Big Blood

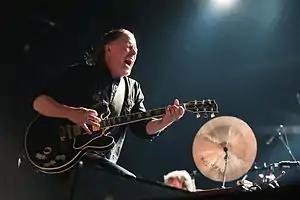
Swans performing live in 2012—the same year Big Blood featured on the band's album "The Seer"

In 2012, Big Blood released a split album with fellow Maine musician Micah Blue Smaldone on Immune Records. The same year, Kinsella and Mulkerin featured on the Swans album "The Seer", which also featured guest appearances from Karen O of Yeah Yeah Yeahs, members of Low, members of Akron/Family, Grasshopper, and Ben Frost, among others. The duo contributed "accordion, vocals, dulcimer, guitar, piano and assorted other instruments" on "The Seer Returns", a track that also included vocals from Jarboe and drumming from Kevin S. McMahon. Big Blood's 2013 album "Radio Valkyrie 1905–1917", a double LP released on Feeding Tube Records, is a concept album filled with allusions to the dystopian novel "We"(1924) by Russian author Yevgeny Zamyatin. Spencer Grady awarded the album a perfect score of five stars in "Record Collector", calling it "epic, biblical and totally essential". Critics have described it as a "crowning achievement" and a "masterpiece".